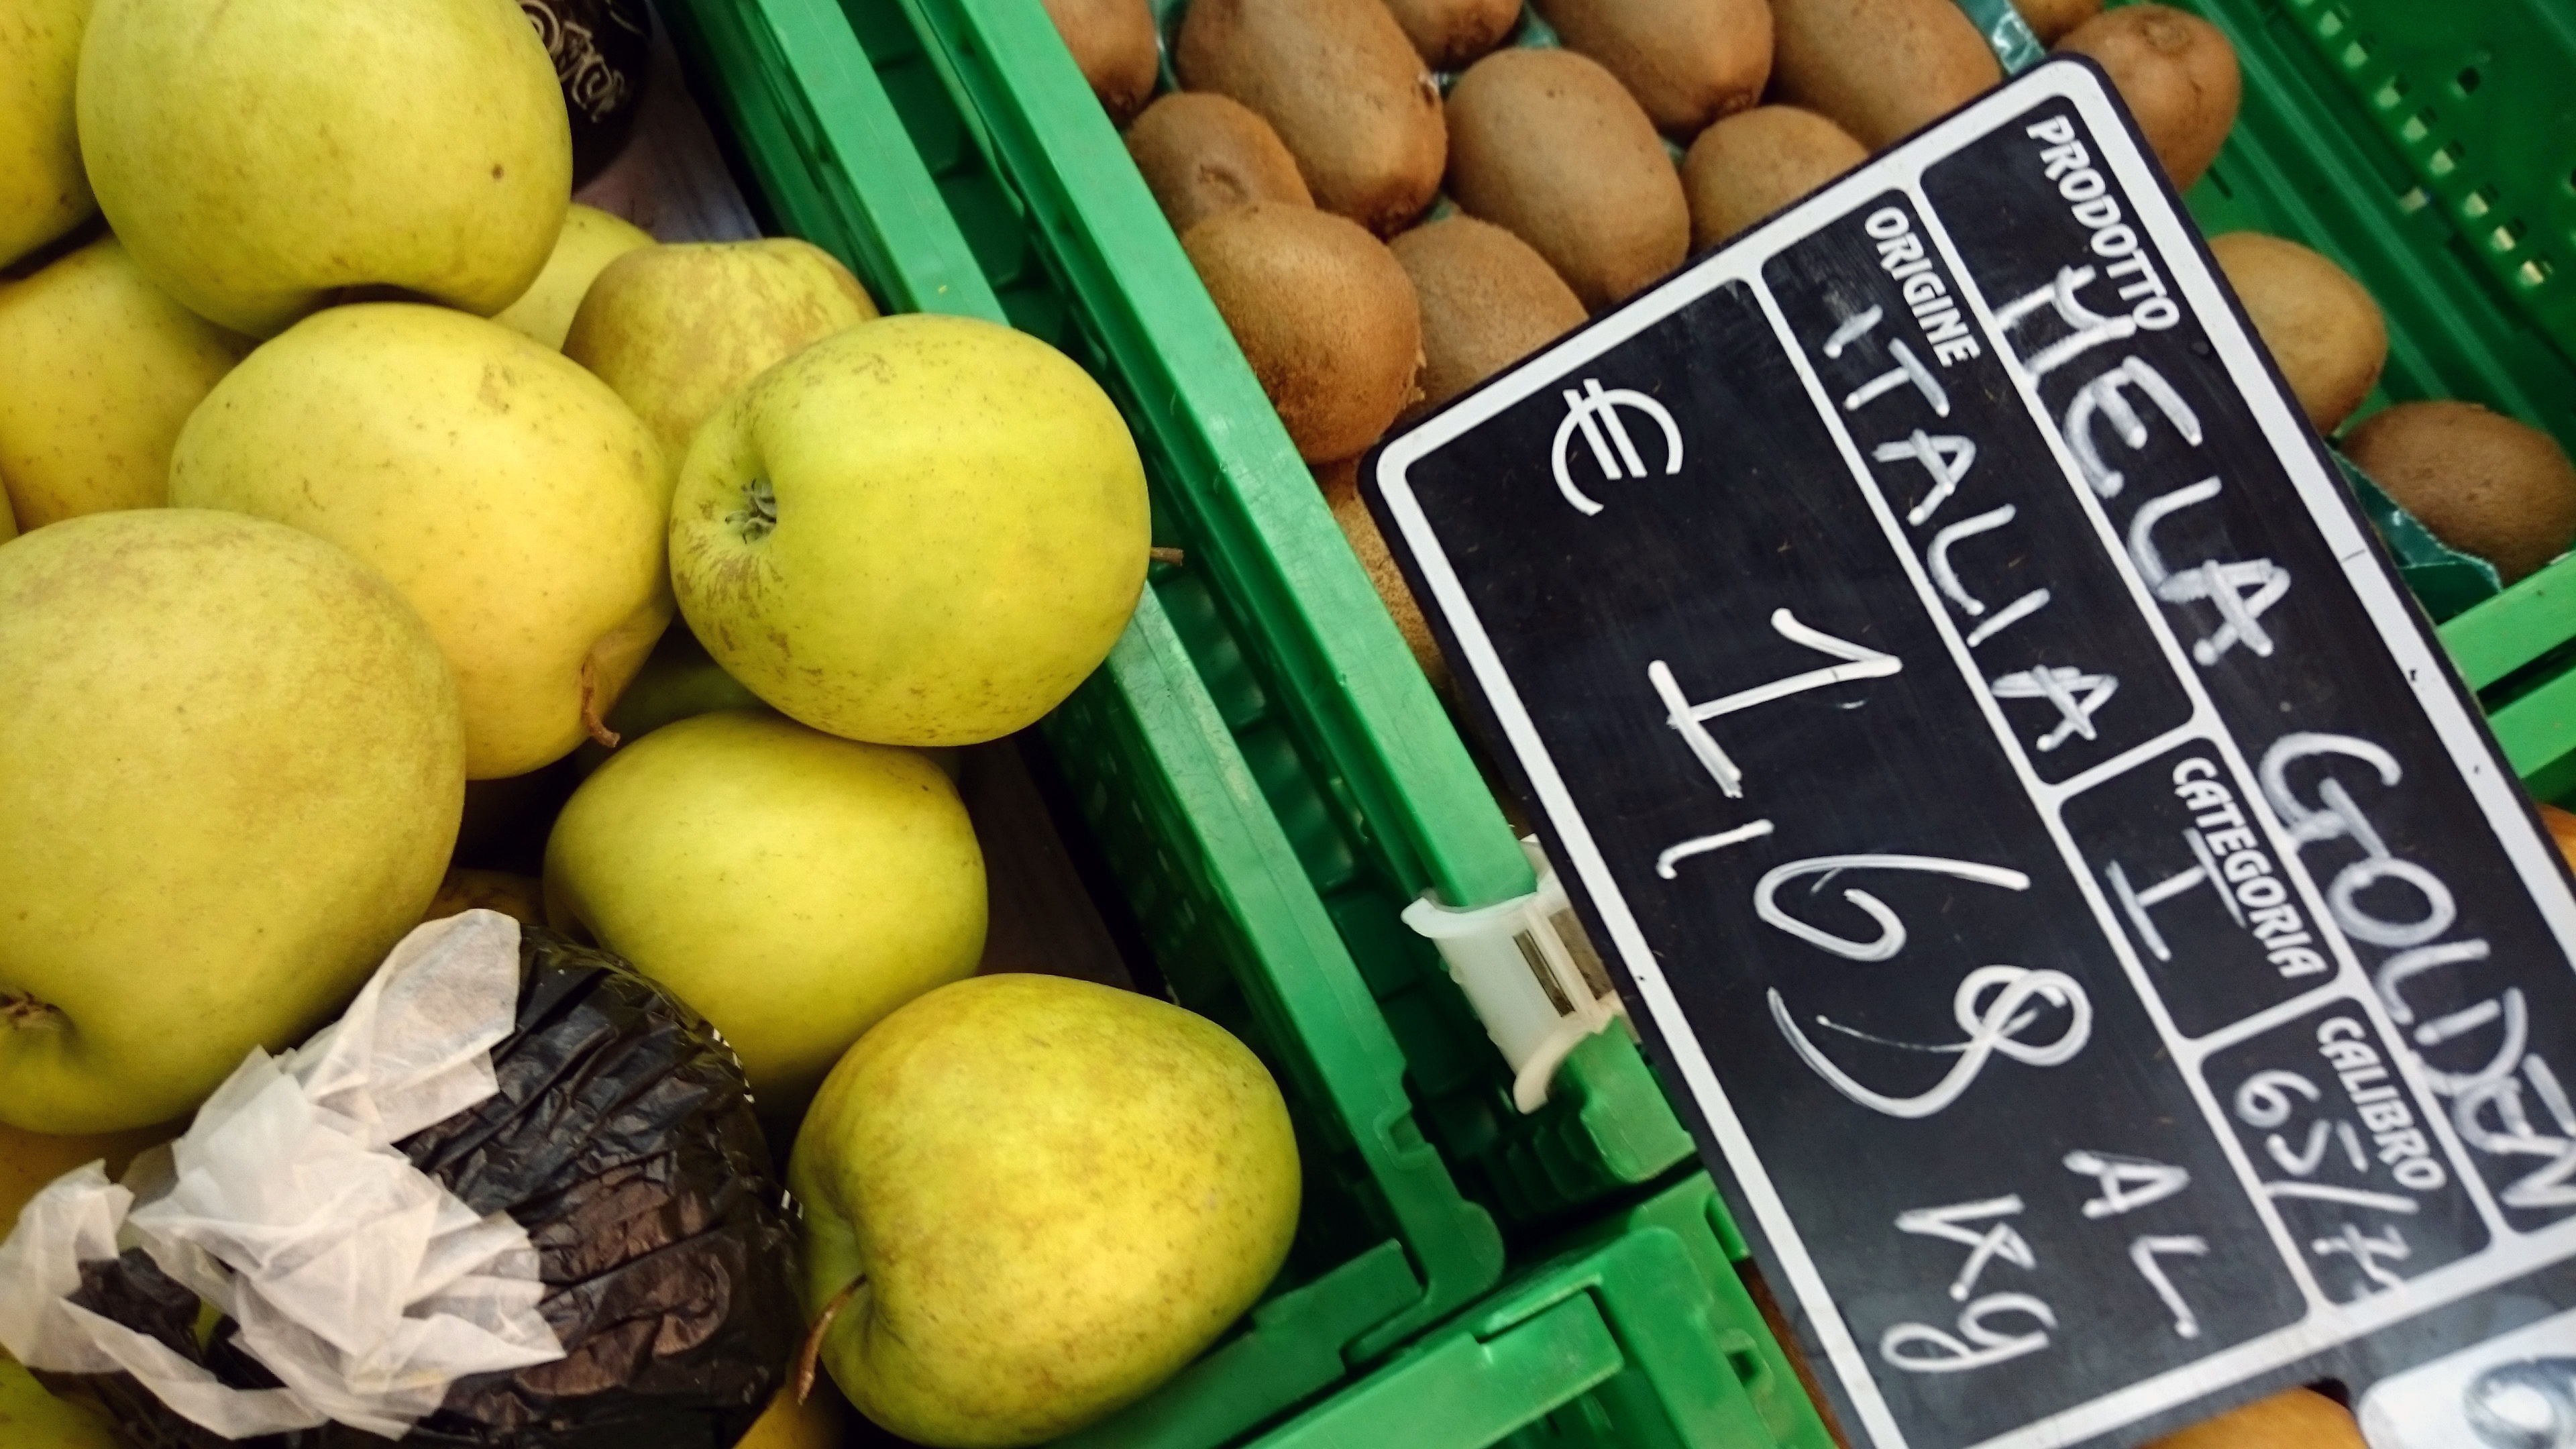
plant, fruit, food, produce, apples, supermarket, citrus, flowering plant, organic food, land plant